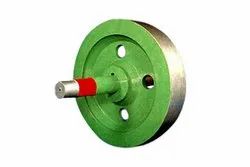
Label: Flywheels_upto_20_M.T.